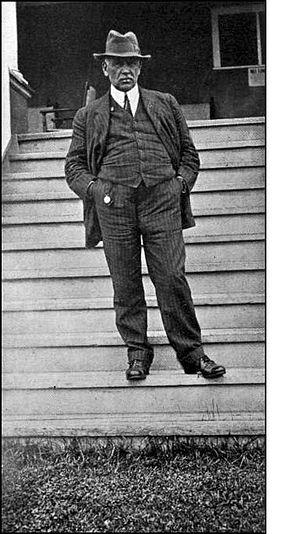
George Seymour Lyon, né le 27 juillet 1858 et décédé le 11 mai 1938, était un golfeur amateur canadien. Il a notamment remporté la médaille d'or aux Jeux olympiques d'été de 1904 à Saint-Louis dans l'une des deux olympiades du XXᵉ siècle où le golf fut programmé. Il a exercé également divers sports tels que le cricket, le curling ou le saut à la perche. Il a été introduit dans le temple de la renommée du sport canadien en 1955.